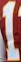
Number: 1